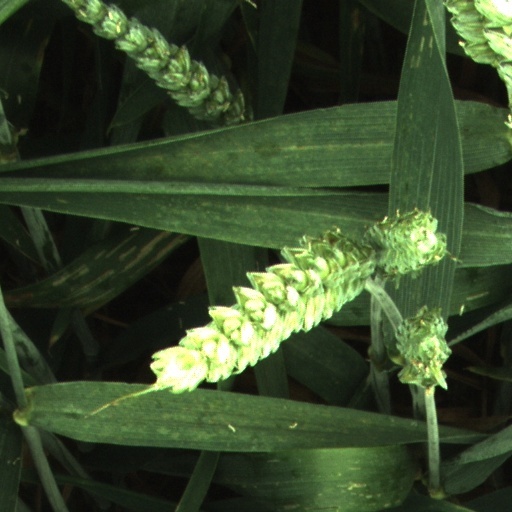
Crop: wheat